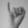
ASL letter: I